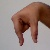
The image shows a hand gesture representing the letter 'Q' in Indian Sign Language.